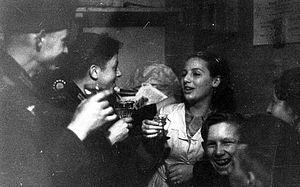
La prostitution en Allemagne y est légale, tout comme le sont les maisons closes. En 2002, le gouvernement modifia la loi pour tenter d'améliorer la situation juridique des prostituées. Cependant, la stigmatisation des prostituées persiste, et beaucoup continuent à mener une double vie. Les autorités considèrent actuellement que l'exploitation courante de femmes venues de l'Europe de l'Est constitue le principal problème associé à cette profession, et que la légalisation n'a pas vraiment amélioré leurs conditions de travail.